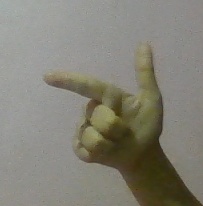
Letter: yaa